Gonorrhea

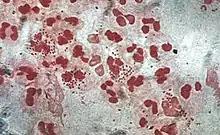
"Neisseria gonorrhoeae" in pus from a case of gonorrhoea in a man (Gram stain)

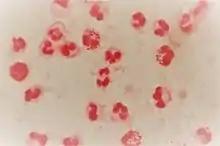
Gram-stained pus from a urethral discharge showing Gram-negative, intracellular diplococci

Gonorrhea is caused by the bacterium "Neisseria gonorrhoeae". Previous infection does not confer immunity – a person who has been infected can become infected again by exposure to someone who is infected. Infected persons may be able to infect others repeatedly without having any signs or symptoms of their own.